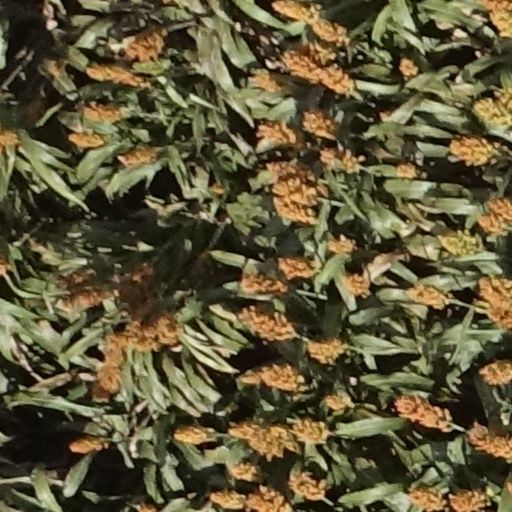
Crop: sorghum